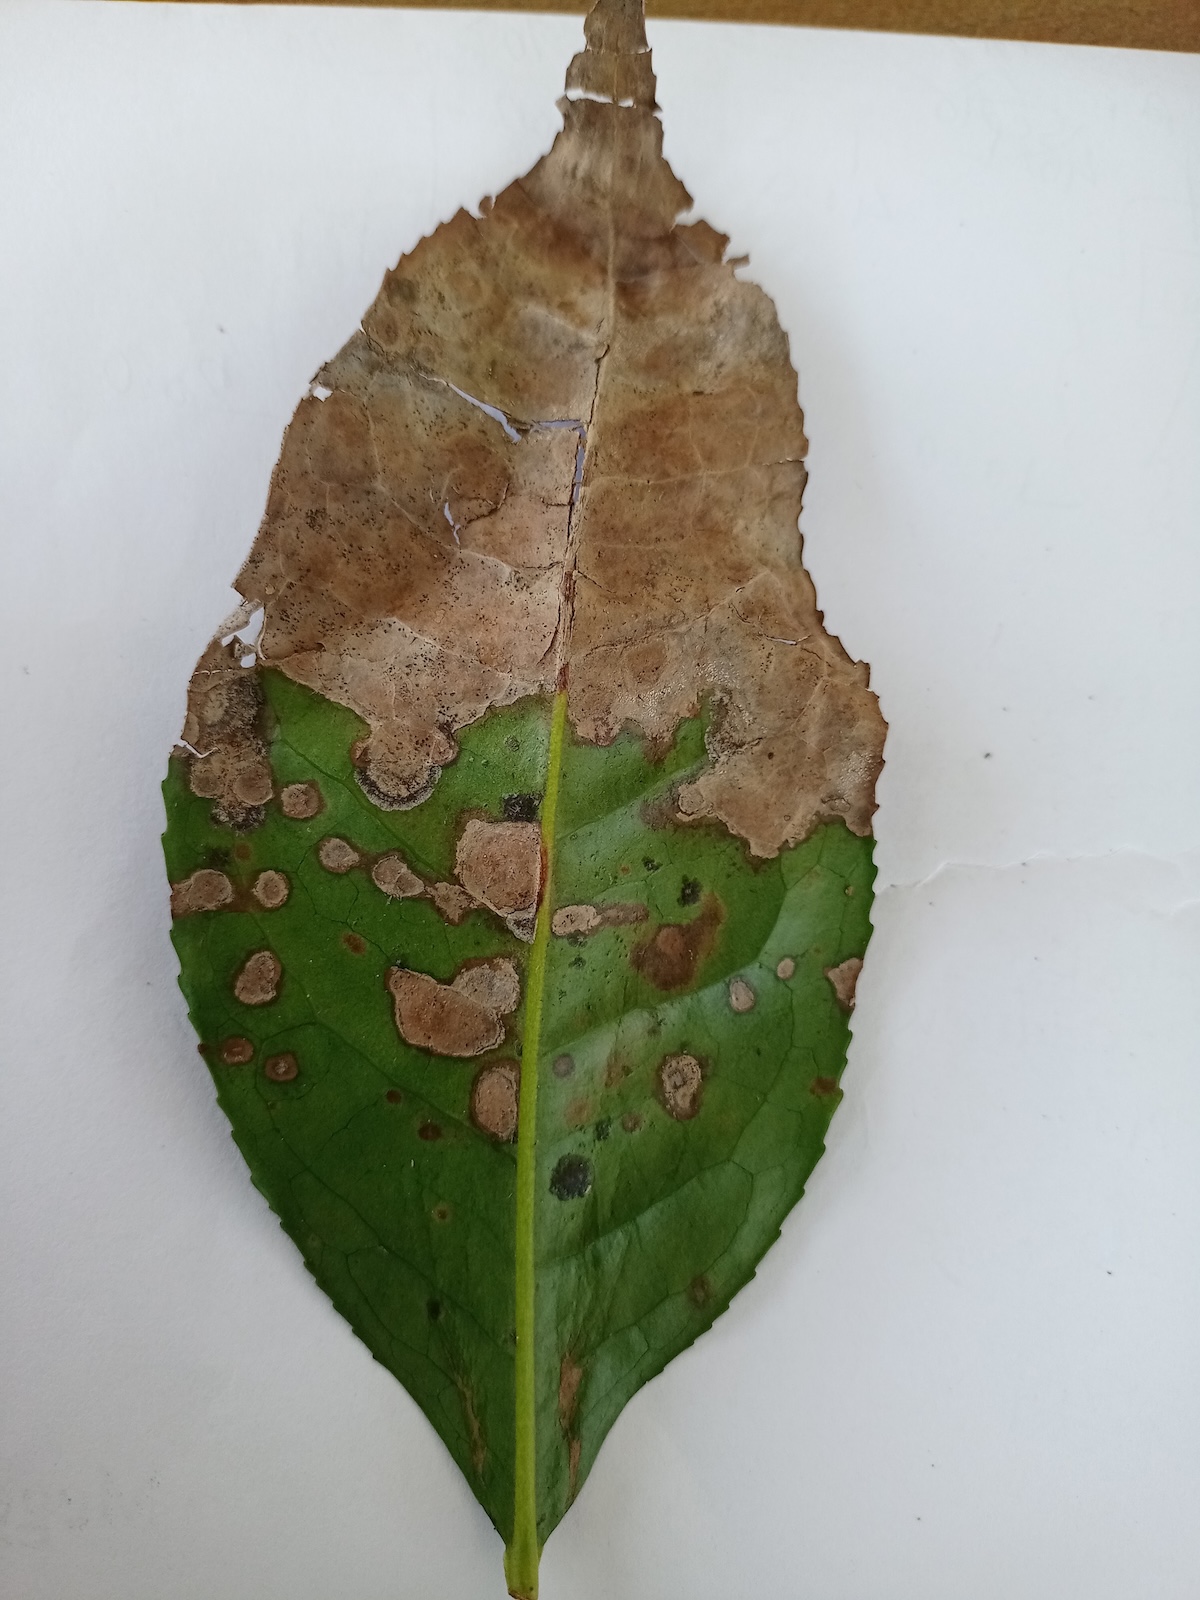
Label: Brown Blight